Cascade, Iowa

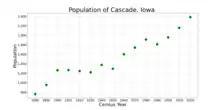
The population of Cascade, Iowa from US census data

As of the census of 2020, there were 2,386 people, 970 households, and 630 families residing in the city. The population density was 1,242.3 inhabitants per square mile (479.6/km). There were 1,050 housing units at an average density of 546.7 per square mile (211.1/km). The racial makeup of the city was 95.3% White, 0.3% Black or African American, 0.0% Native American, 0.3% Asian, 0.1% Pacific Islander, 1.7% from other races and 2.3% from two or more races. Hispanic or Latino persons of any race comprised 3.4% of the population.